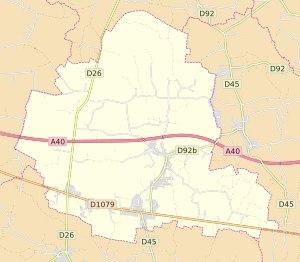
Confrançon, est une commune française du département de l'Ain, en région Auvergne-Rhône-Alpes.